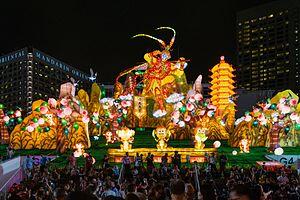
L'année 2016 est une année bissextile commençant un vendredi, c'est la 2016ᵉ année de notre ère, la 16ᵉ année du IIIᵉ millénaire et du XXIᵉ siècle et la 7ᵉ année de la décennie 2010-2019.